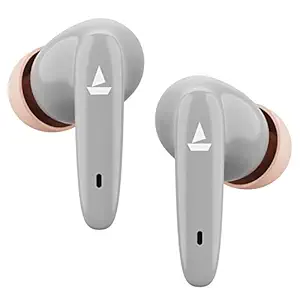
boAt Airdopes 181 in-Ear True Wireless Earbuds with ENx  Tech
Category: Electronics
Price: 1598 (list price: 2990)
Rating: 3.8 (11,015 ratings)
About this product: Clear Voice Calls- Be heard absolutely clear across voice calls without those usual interruptions, with the ENx Tech enabled Airdopes 181, that cancels out unwanted background noises during calls|Beast Mode- Enjoy a lag less entertainment experience with BEAST Mode for low latency so that your gaming sessions always stay smooth.|ASAP Charge- Courtesy our ASAP Charge tech, these true wireless earbuds can garner up to 90Min of playtime in just 10Min of charging.|Playback- It offers a total playtime of up to 20HRS, including up to 4HRS of playtime per charge.|Drivers- Delve into the boAt immersive auditory experience on Airdopes 181 true wireless earbuds courtesy its 10mm audio drivers|Instant Connect- The IWP tech makes it easier to power on the TWS earbuds which occurs as soon as you open the case lid when the earbuds are being kept inside.|IP Rating- The ultra-lightweight earbuds are marked with IPX4 water resistance for a carefree listening time wherever you go.